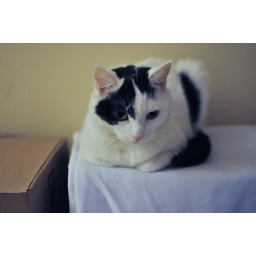
Almost black and white. I just edited exposure and white balance in this photo to make it look right.